Jack Wood House

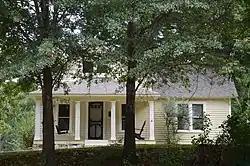

The Jack Wood House is a historic house on Judson Avenue in Judsonia, Arkansas. It is an L-shaped wooden structure, clad in weatherboard siding, and presently exhibiting Craftsman styling, the result of a major restyling in c. 1924. The oldest portion of the house was built about 1890, and is a rare local example of box frame construction, with vertical planking as the main means of support, joined to the sills and rafters by square-cut nails. A more conventionally framed ell and the front porch were added about 1907.